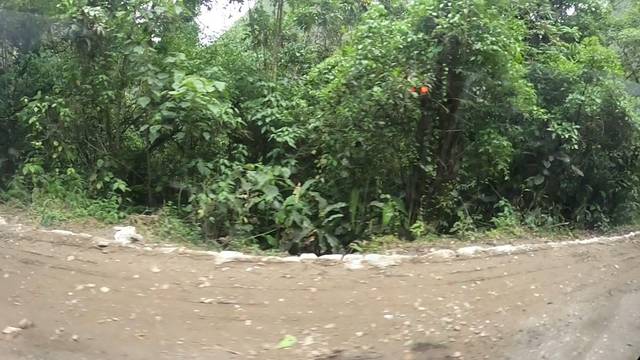
Region: Peru
Coordinates: -13.163, -72.538